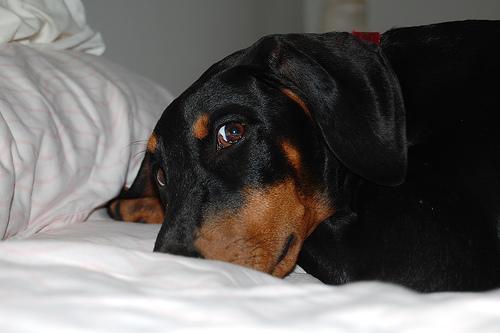
Doberman